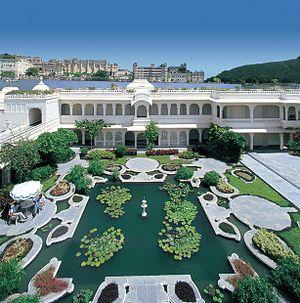
Lake Palace ou Lake Palace hotel est un hôtel de luxe de 83 chambres et suites avec des murs de marbre blanc, situé sur une petite île du lac Pichola à Udaipur en Inde. L'hôtel utilise un bateau qui amène les clients à l'hôtel à partir d'une jetée située sur la rive près du City Palace.
Octopussy [ˈɒktəpʊsɪ] est un film anglo-américain, réalisé par John Glen, sorti en 1983. C'est le 13ᵉ opus de la série des films de James Bond produite par EON Productions. Roger Moore y incarne James Bond pour la sixième fois.